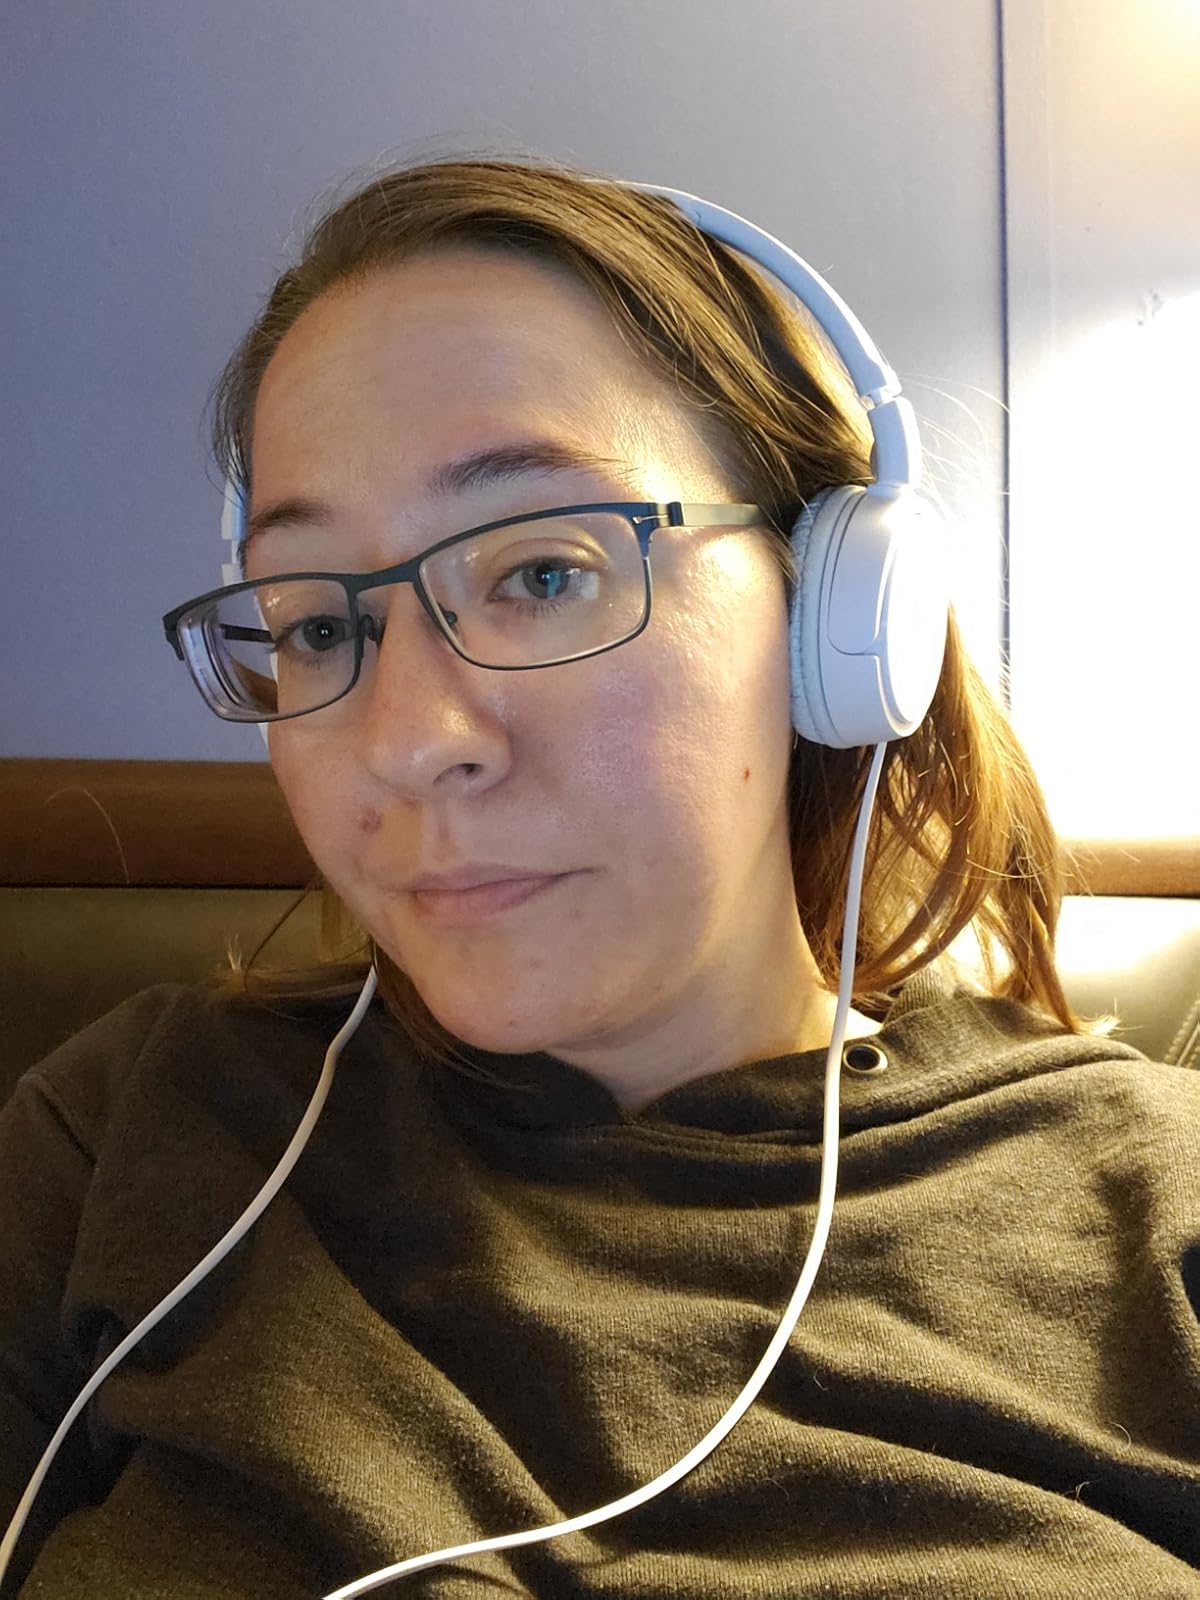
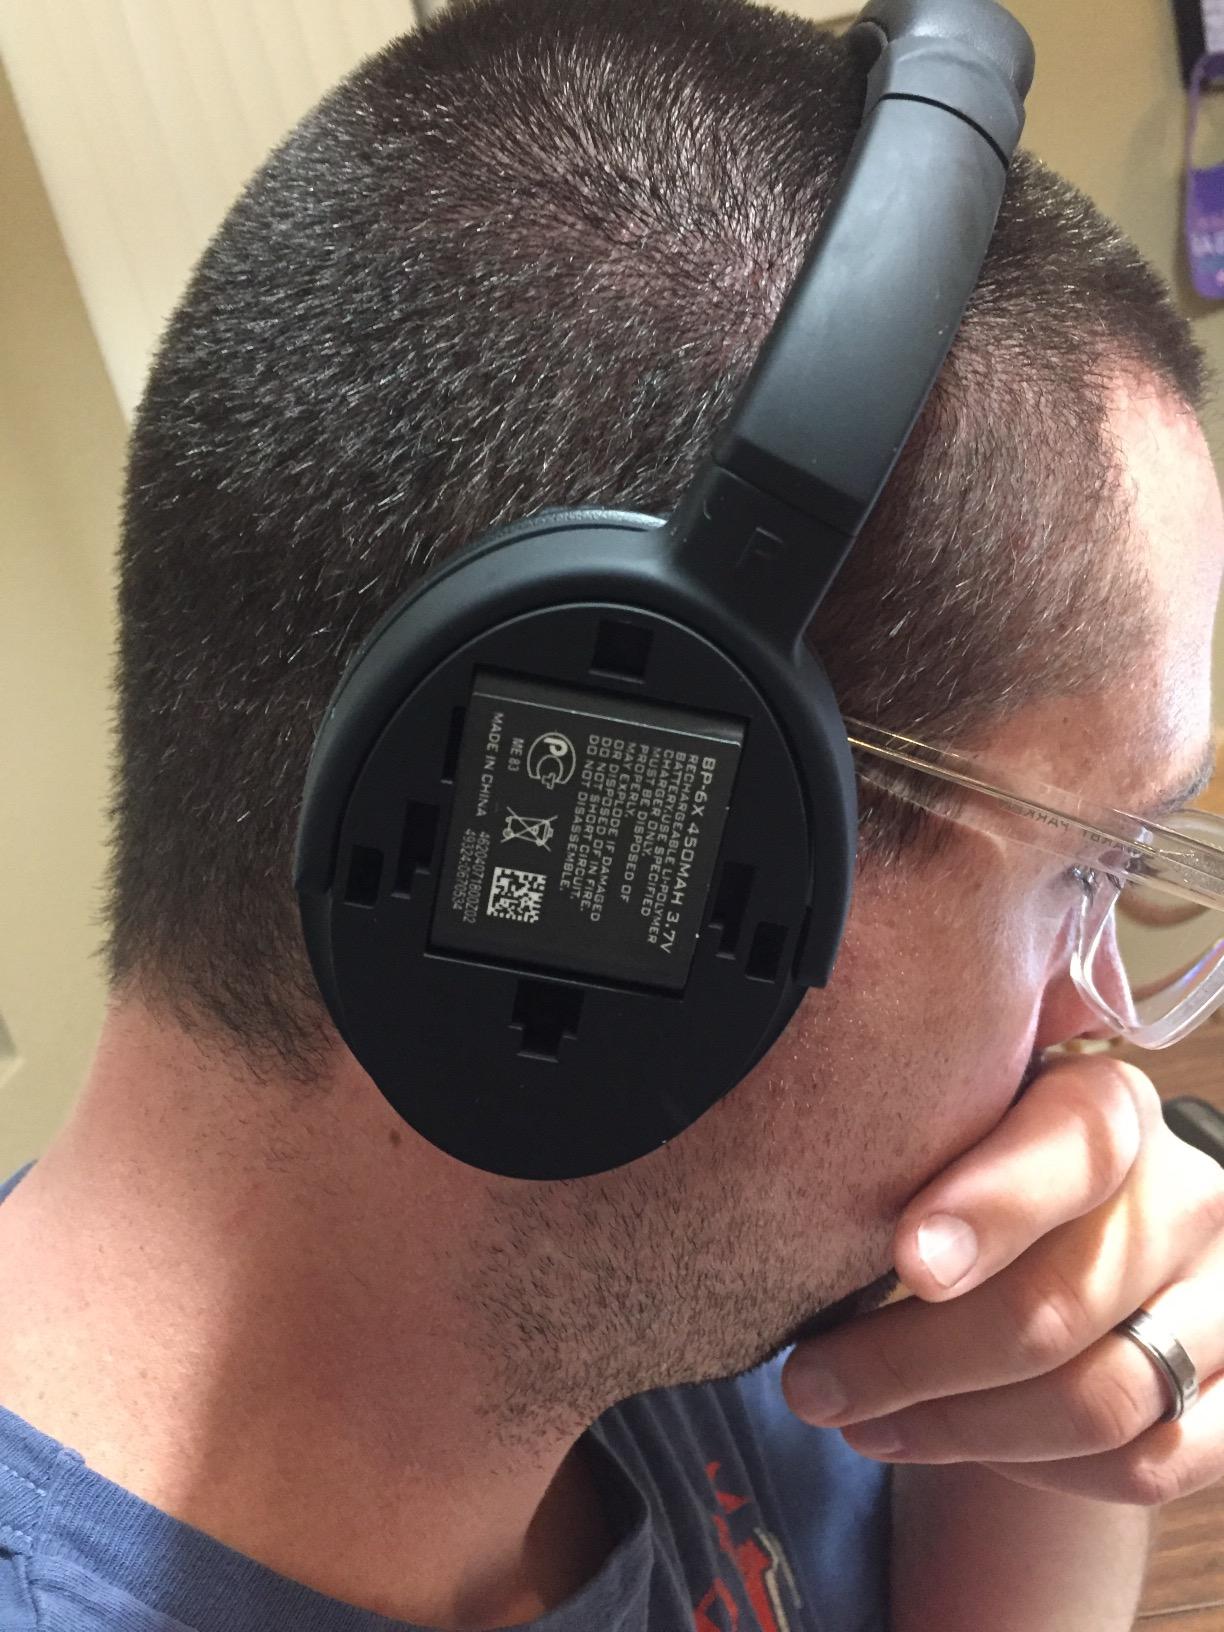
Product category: headphones
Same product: no